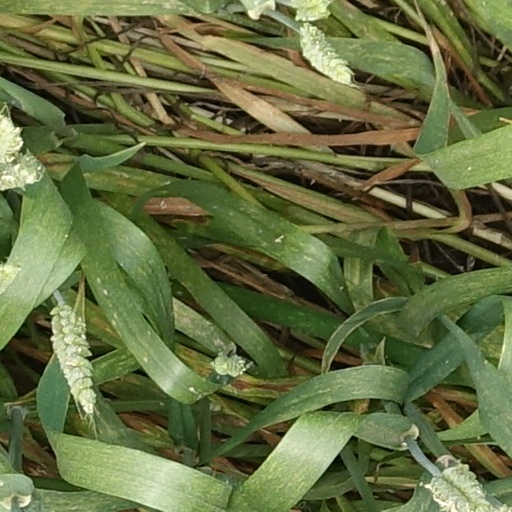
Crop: wheat